House Shoes

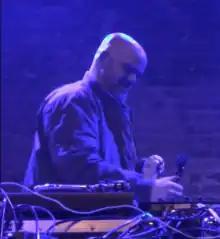
House Shoes in 2016

Michael Griffith Buchanan, better known as House Shoes, is an American Detroit-born hip hop producer and DJ who lives and works in Los Angeles. He served as a producer on albums by Phat Kat, Proof, Elzhi, Pumpkinhead, Marv Won, J Dilla, Danny Brown, and Quelle Chris among others. He is a three-time Detroit Music Awards winner for Outstanding Hip-Hop DJ (from 2005 to 2007).